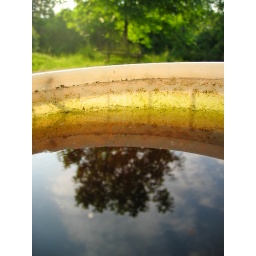
Again with that disgusting (I mean that the water is greenish-black) tub of rain water by my house...